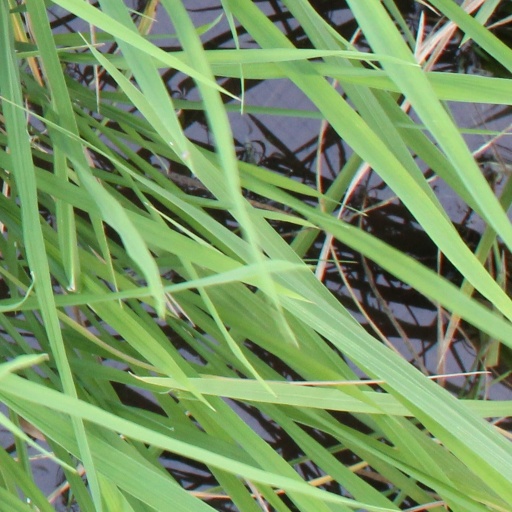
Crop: rice